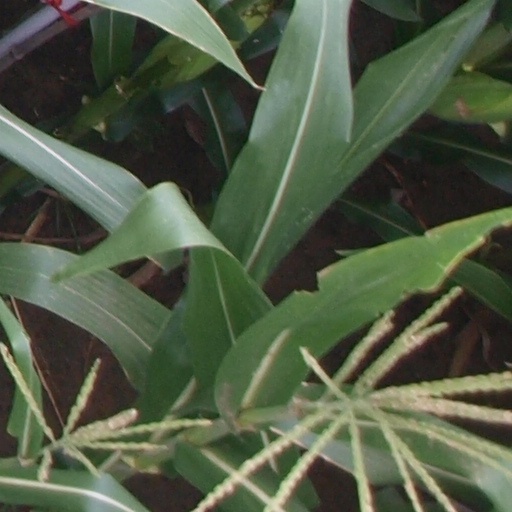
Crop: maize; corn